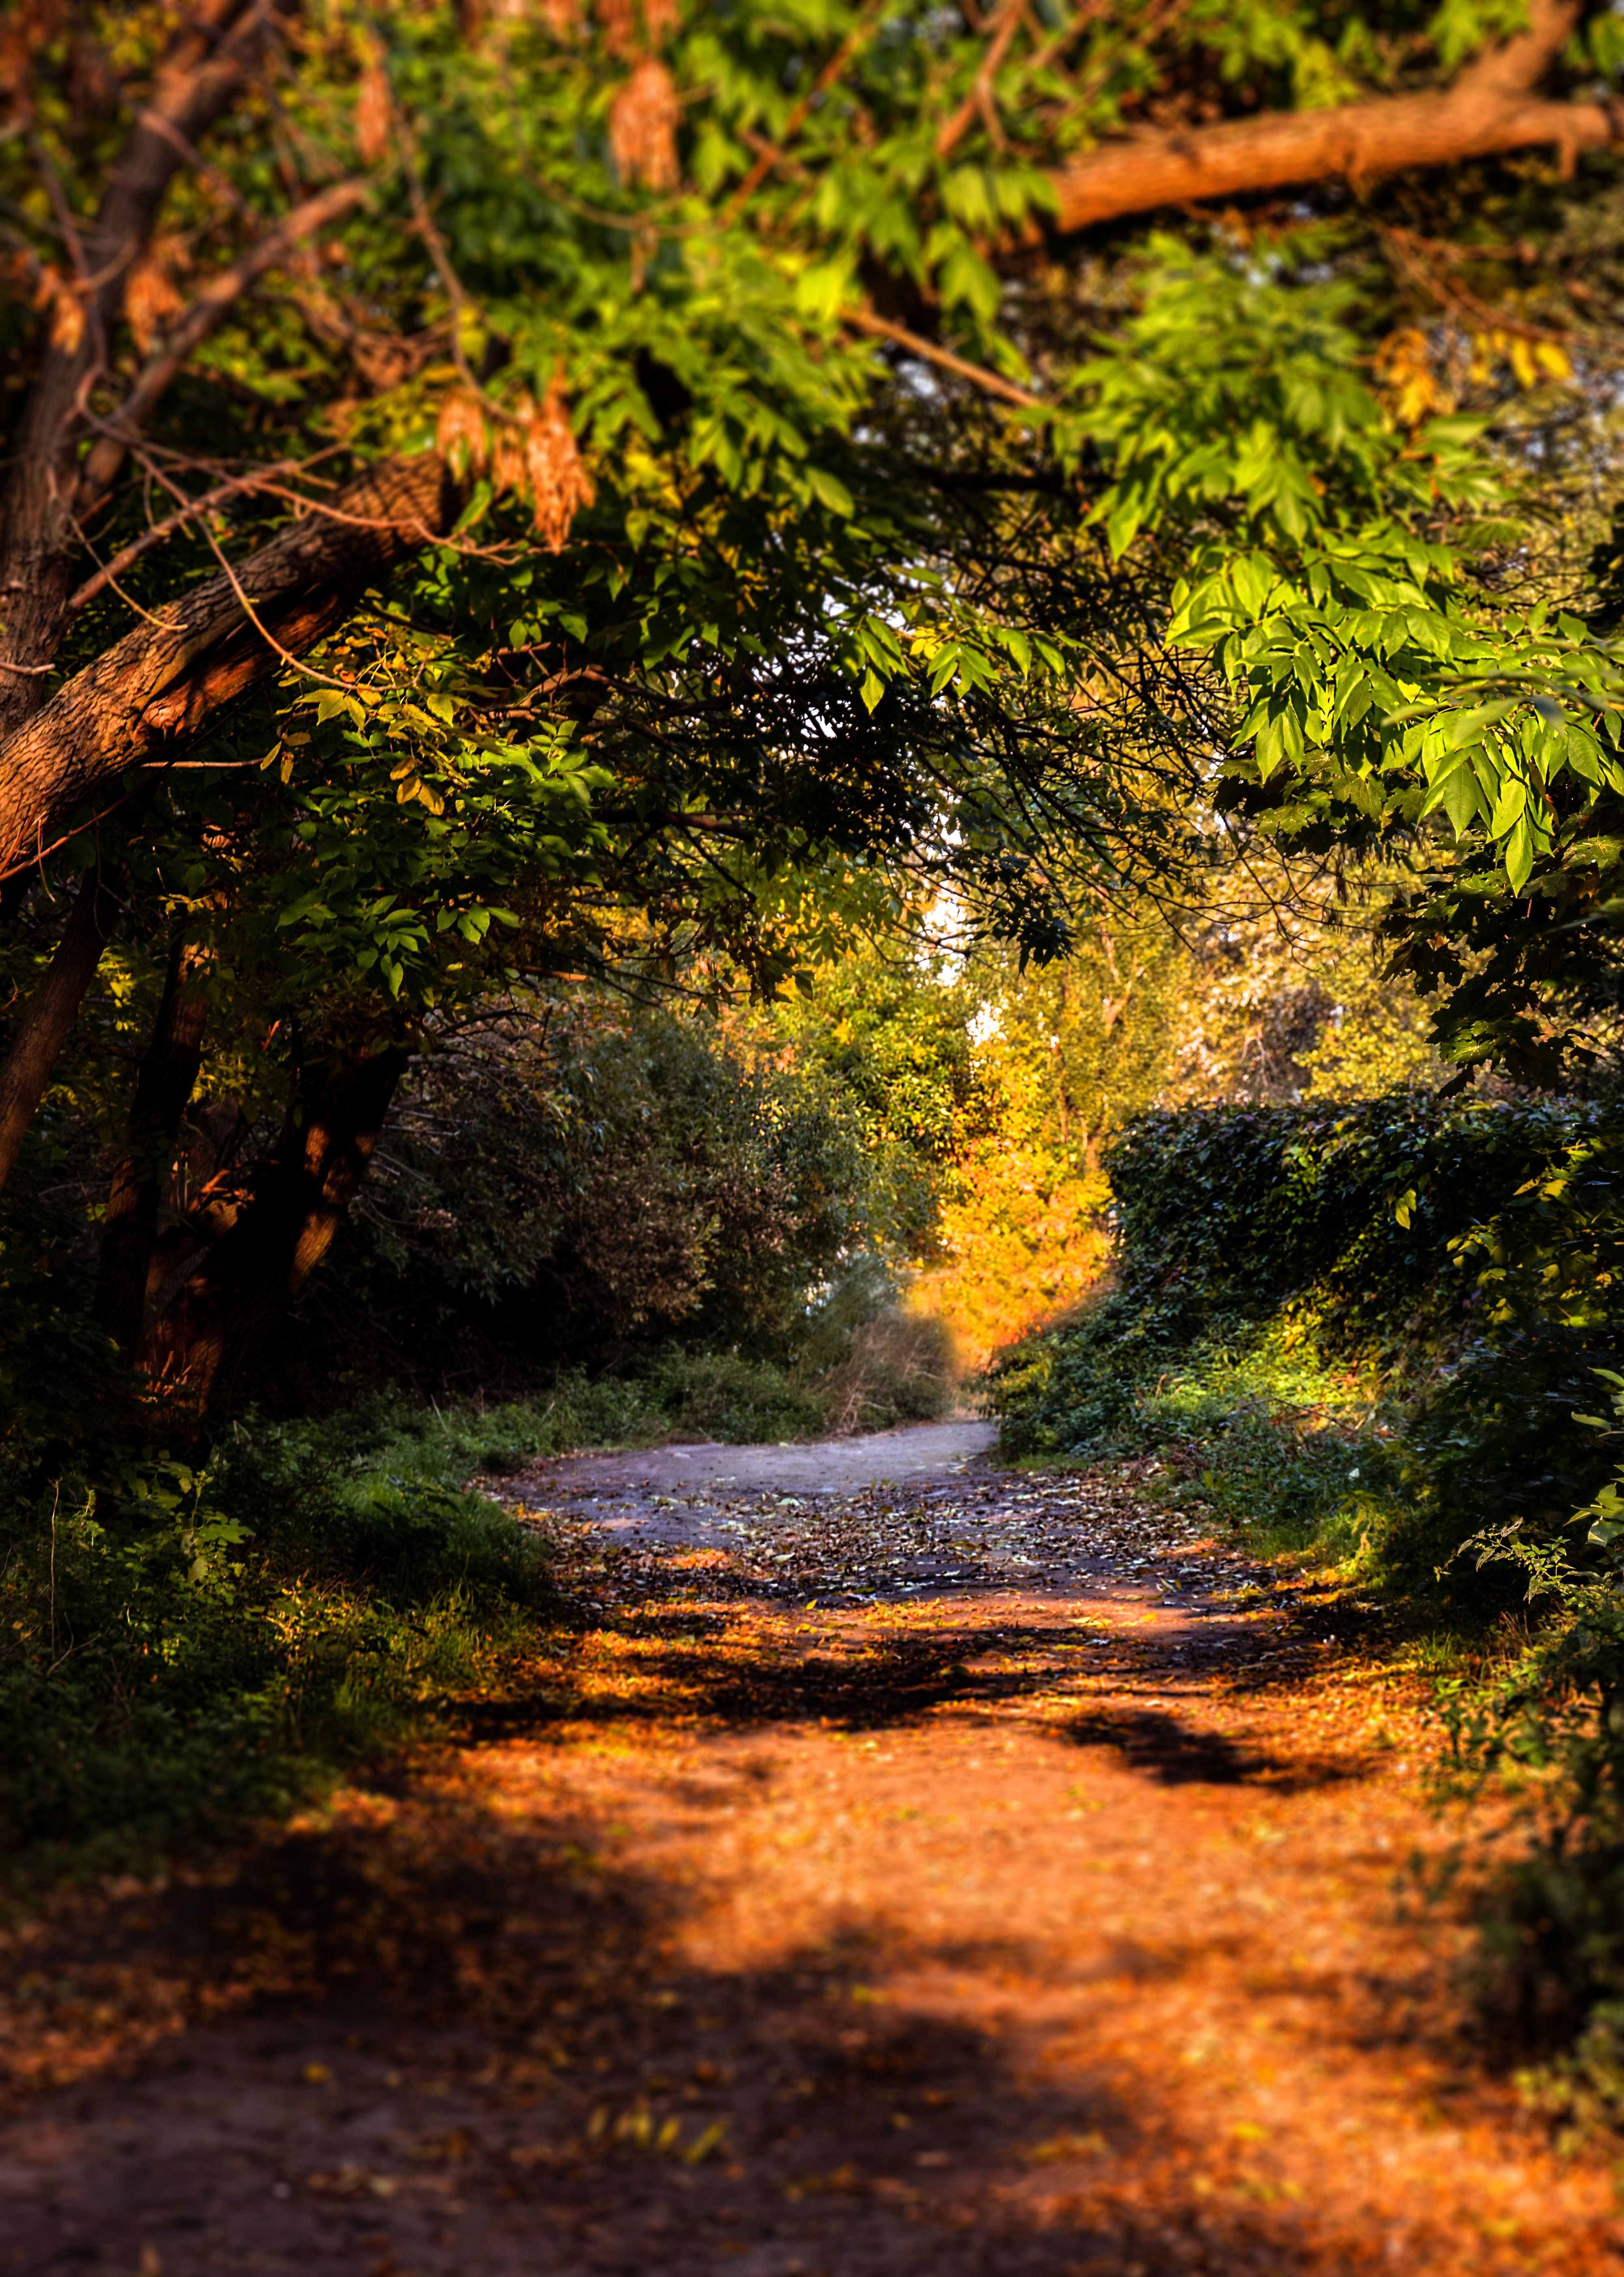
natural landscape, nature, leaf, water, tree, vegetation, sky, natural environment, stream, green, forest, watercourse, autumn, wilderness, light, nature reserve, sunlight, deciduous, woodland, biome, river, branch, morning, creek, plant, woody plant, grass, landscape, riparian zone, temperate broadleaf and mixed forest, state park, old growth forest, jungle, wildlife, valdivian temperate rain forest, reflection, bank, national park, wood, Northern hardwood forest, rock, riparian forest, rainforest, road, theatrical scenery, evening, trail